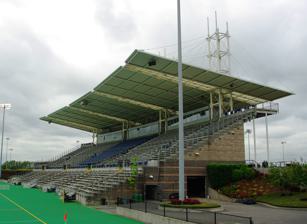
Building: Hillsboro Stadium
Country: United States of America
Year built: 1999
Sport stadium in Oregon, USA This article is about Hillsboro Stadium. For the Hillsborough Stadium in Sheffield, England, see Hillsborough Stadium . Hillsboro Stadium Main grandstand in 2009 Hillsboro Location in the United States Show map of the United States Hillsboro Location in Oregon Show map of Oregon Address 4450 NE Century Boulevard Location Hillsboro, Oregon , U.S. Coordinates 45°33′14″N 122°54′25″W / 45.554°N 122.907°W / 45.554; -122.907 Owner City of Hillsboro Operator City of Hillsboro Parks & Recreation Department Capacity 7,600 (expandable to 10,000) Surface FieldTurf (2010–present) AstroTurf (1999–2009) Construction Opened 1999 ; 26 years ago ( 1999 ) Renovated 2010 (new artificial turf) Construction cost $ 7.5 million ($13.7 million in 2023 ) Architect GBD Architects Tenants Portland State Vikings football ( NCAA ) (2000, 2010, 2018–present) Portland State Vikings women's soccer (NCAA) (2010–present) Central Catholic H.S. Rams football ( OSAA ) (2000, 2010, 2013–present) Century H.S. Jaguars football & lacrosse ( OSAA ) (1999–2020) Pacific University Boxers baseball & softball (NCAA) (2007) Portland Stags ( MLU ) (2015) (OSAA) Boys' State Football Tournament (2003, 2007–present) partial schedule Portland Timbers 2 ( MLS Next Pro ) (2020, 2022) Website hillsboro-oregon.gov Hillsboro Stadium is a multi-sport stadium in the northwest United States , located in Hillsboro , Oregon , a suburb west of Portland . Opened 26 years ago in 1999 and owned by the city of Hillsboro, the award-winning stadium is part of the Gordon Faber Recreation Complex located in the northeast part of the city, adjacent to the Sunset Highway . The facility hosts home football games for Portland State University , plus state playoff games for the Oregon School Activities Association 's smaller school divisions. Hillsboro Stadium is also used for baseball, softball, soccer, and lacrosse and has hosted college and professional teams. Hillsboro Stadium is used for the NWAPA 's annual Century Showcase. The adjacent Hillsboro Ballpark (formerly Ron Tonkin Field) opened in 2013. The primary playing field runs northwest to southeast, at an approximate elevation of 220 feet (67 m) above sea level . The covered main grandstand and press box are along the southwest sideline. History The stadium cost $ 7.5 million to build, and opened in August 1999; the entire sports complex cost $10 million to build, with funding from the city and the Ronler Acres urban renewal district . The first high school football game at Hillsboro Stadium was on September 17, 1999, when Century played Oregon City . Previously, Century had used Hare Field after the school opened in 1997, sharing that stadium with Hillsboro and Glencoe high schools. In 2000, the facility was expanded to increase the seating capacity from 4,000 to the current 7,000 plus. An additional 3,000 temporary seats were added at that time as well to accommodate the Portland State football team. The team used Hillsboro Stadium in 2000 when Civic Stadium (now Providence Park ) was being renovated. Portland's Central Catholic High School also played their home games at the stadium that season as well. In May 2001 , the University of Oregon Ducks held their annual spring football game at the stadium, which included future NFL quarterbacks Joey Harrington and Jason Fife . In October 2005, Hillsboro Stadium hosted a college football game between Southern Oregon University (SOU) and Pacific Lutheran University (PLU) in a neutral site contest between the NCAA Division III PLU and NAIA SOU. During the 2007 season, Pacific University ’s baseball and softball teams used the stadium while their new facility was being built in Forest Grove . In June 2008, the opening ceremonies of the Special Olympics Oregon Summer Games were held at the facility. In 2008, the stadium hosted a regular season game between the Philadelphia Barrage and the New Jersey Pride of Major League Lacrosse (MLL) on August 9. New Jersey won the game with attendance totaling 3,687 people. Hillsboro Stadium is mentioned as the likely home of any MLL team that may be awarded to or relocate to Portland. The annual Les Schwab Bowl for high school football all stars was played at the stadium since 2009. Playing surface in 2009 In February 2010, the original AstroTurf of 1999 was replaced with FieldTurf . The renovation cost $988,000, of which the school district covered $250,000 of those costs. Portland State again used Hillsboro Stadium in May 2010 for its spring football game, and held its four home games there during the 2010 season, while PGE Park (now Providence Park) underwent a remodel to prepare for Major League Soccer . Also due to those renovations, Central Catholic High School played its home football games at Hillsboro Stadium. In March 2012, the city announced it was exploring the addition of a baseball stadium at the complex in hopes of adding a minor league baseball team. Portland State played one game at Hillsboro in 2015 , when Providence Park was unavailable due to its use as a Portland Timbers venue. The Vikings returned for four games in 2018 , with only one at Providence Park. In that season, the Vikings not only faced conflicts with the Timbers, but also with the Timbers' NWSL sister team, the Portland Thorns ; the NWSL championship game; and stadium expansion. All six PSU home games in 2019 were scheduled for Hillsboro. Facility Designed by GBD Architects and built by Hoffman Construction Company , the stadium was named one of 1999's Best Public Project Award recipients by AIA Western International. The facility also won the 2000 Design Award of Merit from International Illumination Design Award. Hillsboro Stadium has a 170,000-square-foot (16,000 m 2 ) FieldTurf field. This field is large enough to accommodate two games at the same time. The main grandstand is on the southwest side of the field and contains locker rooms, concession stands, and team training facilities. Seating capacity is approximately 7,600, and the main covered grandstand seats 4,000. The FieldTurf field is used for a variety of sports. These include football , soccer , baseball , and softball . The main use is for high school athletics for Hillsboro’s four high schools, primarily Century . The stadium also hosts other events such as foot races, OSAA state football playoffs, Cyclocross ( Cross Crusade ), expositions for rally cars, and high school band competitions. See also List of sports venues in Portland, Oregon Shute Park Noble Woods Park Hondo Dog Park References